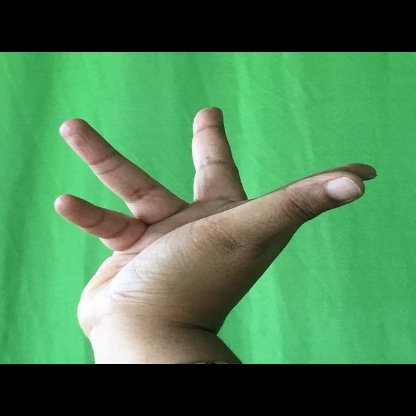
Mudra: Alapadmam